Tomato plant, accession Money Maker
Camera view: horizontal (90 deg, fisheye); turntable rotation: 180 degrees
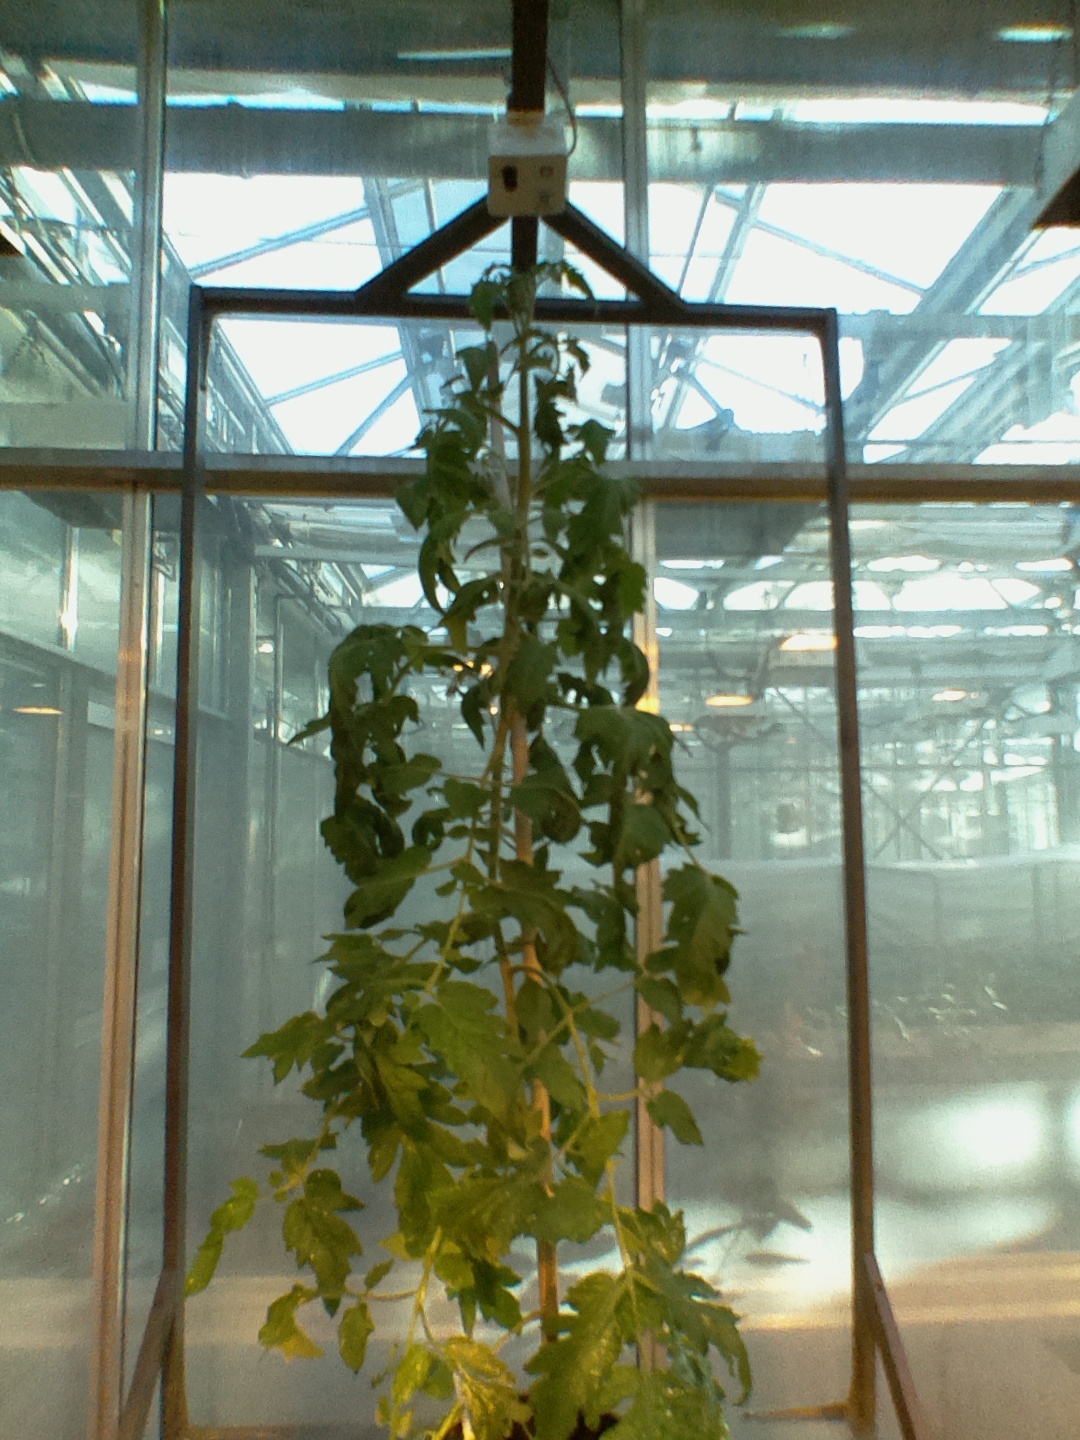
BBCH growth stage 67: Full flowering, 70%-80% of flowers open, more petals falling